Black Belly of the Tarantula

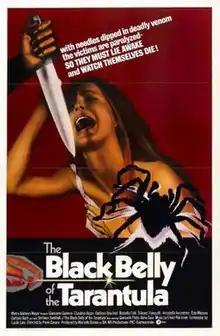
Theatrical release poster

Black Belly of the Tarantula is a 1971 "giallo" film directed by Paolo Cavara and starring Giancarlo Giannini, Barbara Bouchet and Barbara Bach.